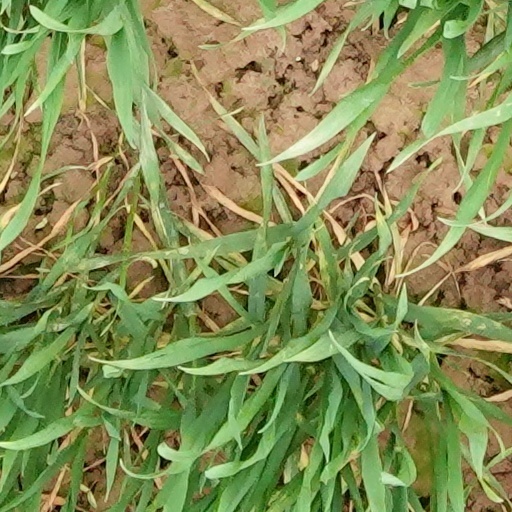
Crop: wheat